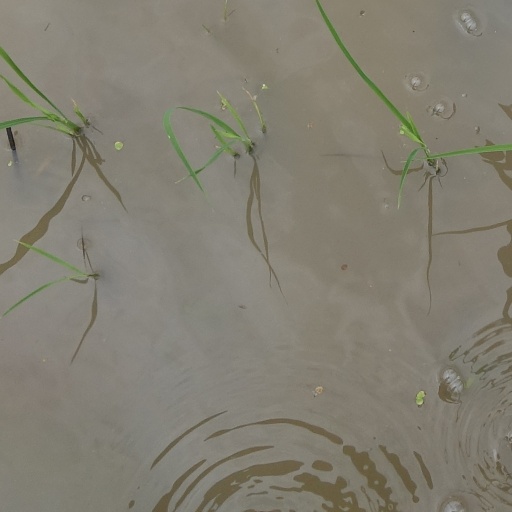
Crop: rice